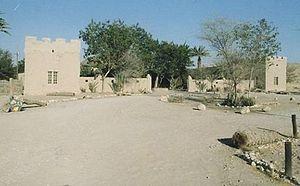
Sesfontein est une localité du nord-ouest de la Namibie située dans la région du Kunene et le district du même nom.